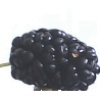
Label: mulberry